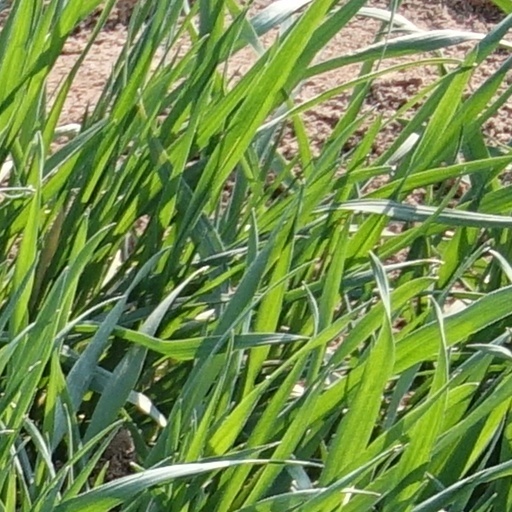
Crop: wheat